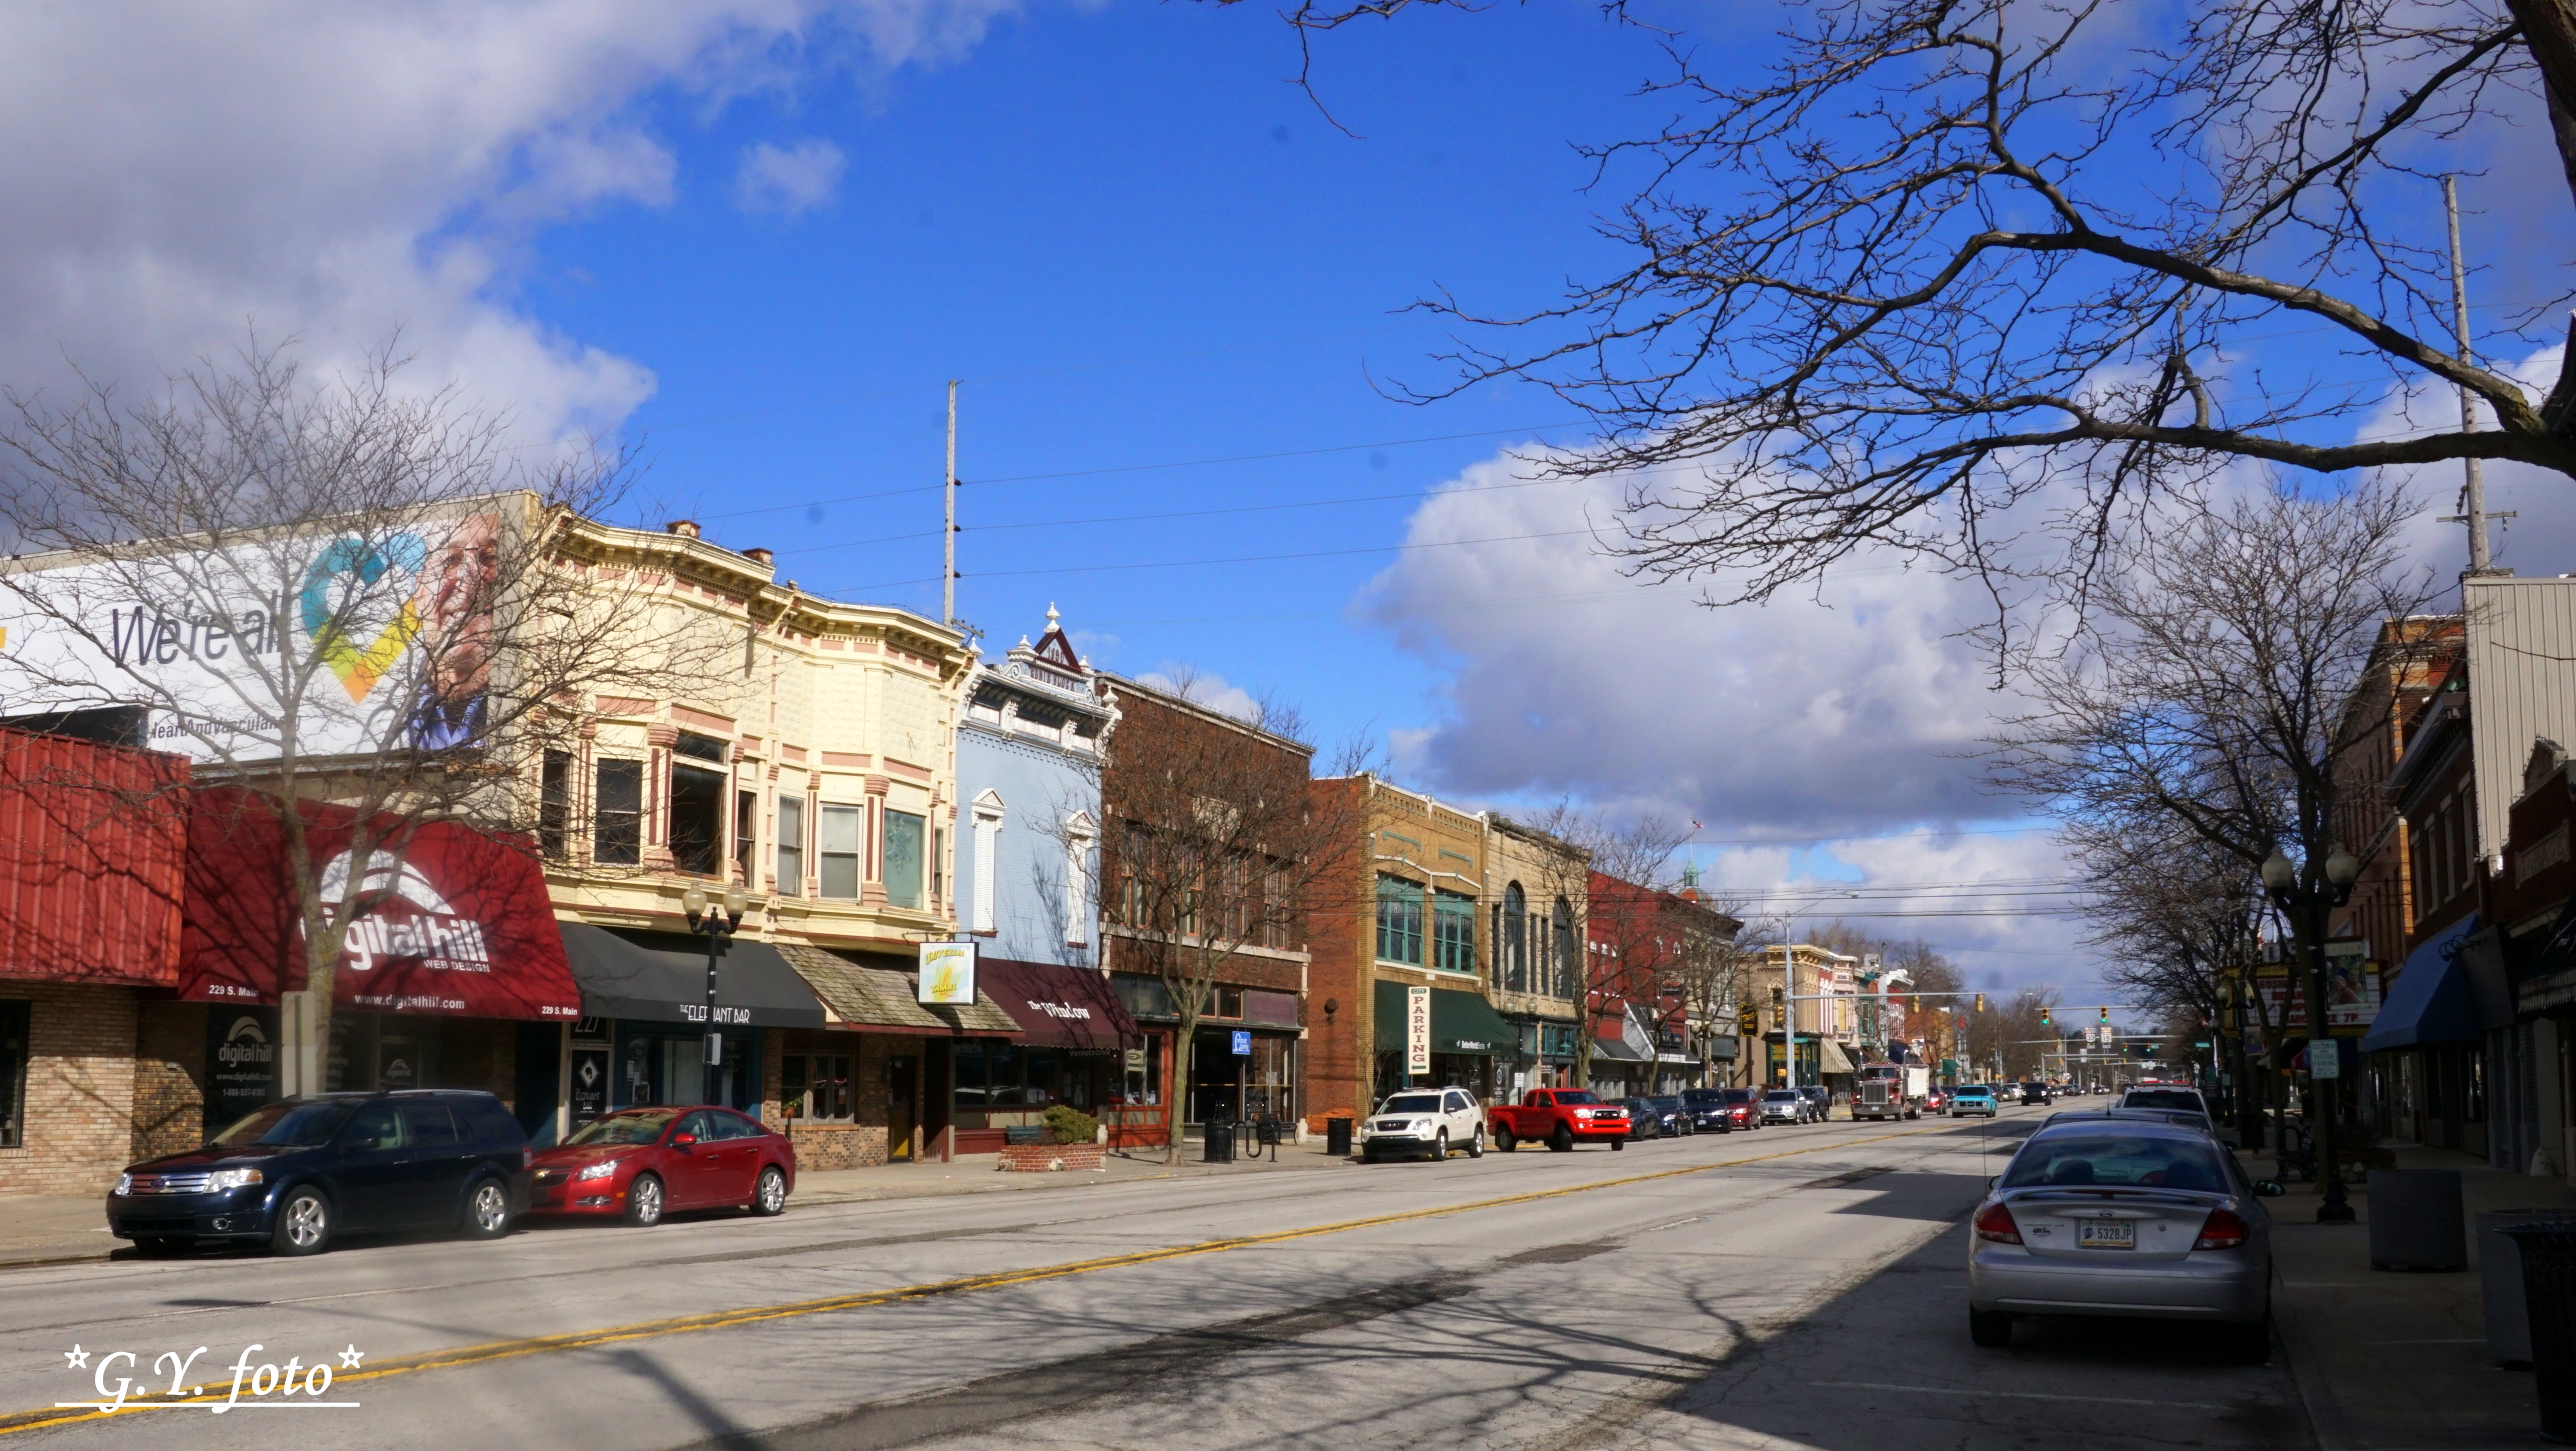
Goshen, indiana, usa, residential area, neighbourhood, town, downtown, urban area, street, human settlement, city, building, road, mixed use, suburb, lane, metropolitan area, architecture, thoroughfare, house, real estate, sky, infrastructure, tree, home, vehicle, plaza, compact car, winter, family car, apartment, urban design